De Havilland Venom

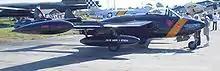
Privately owned long nosed Swiss Venom FB.54

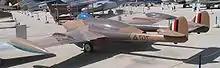
A Venom (formerly of the Swiss Air Force; now in the livery of the Iraqi Air Force) at the Israeli Air Force Museum in Hatzerim

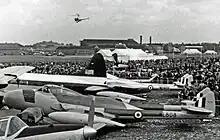
RAF Venom NF.2 night fighter at the Farnborough air show in 1952

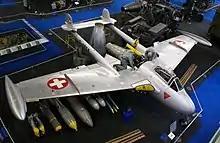
A Swiss Air Force Venom with its array of armaments at the Flieger-Flab-Museum.

The Venom has been preserved in significant numbers, mainly due to its longevity with the Swiss Air Force. In the UK, a number of Sea Venoms have been preserved, along with examples of the NF 3 and Swiss-built FB.50 and 54. In Sweden, two examples of the NF.51 are preserved. There are many survivors in Switzerland, and other Swiss aircraft are scattered throughout Europe. One such aircraft is preserved in the Israeli Air Force Museum in Hatzerim, although in the colours of the Iraqi Air Force. In Australia, a number of Sea Venom FAW.53s have also survived. Venezuela has the only complete surviving British-built single-seat Venom.